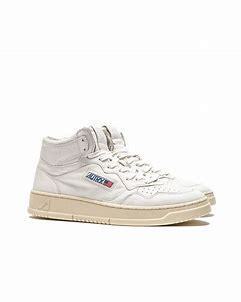
Brand: Autry
Model: Action Shoes Autry Action Medalist 1